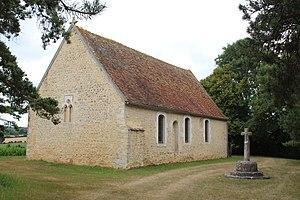
Chapelle Notre-Dame-de-Liesse, Montmerrei, Orne
Montmerrei est une commune française, située dans le département de l'Orne en région Normandie, peuplée de 515 habitants.